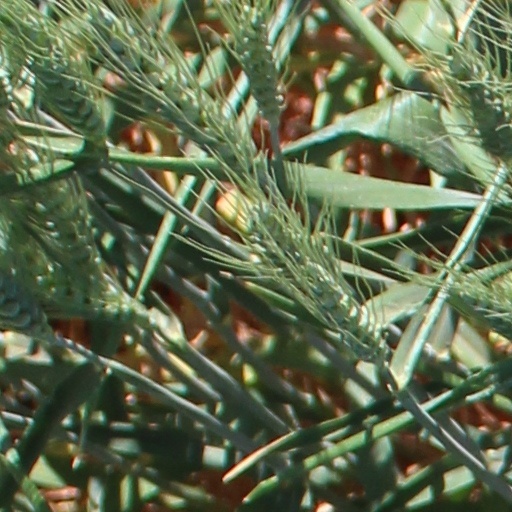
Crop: wheat